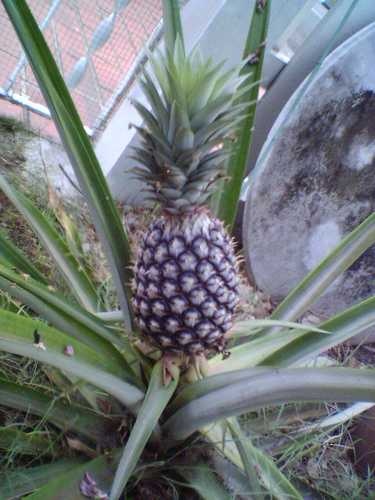
Label: Pineapple